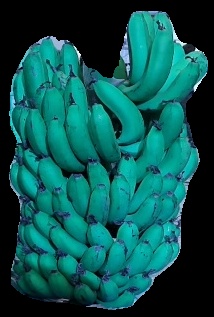
Variety: pachbale
Grade: grade2